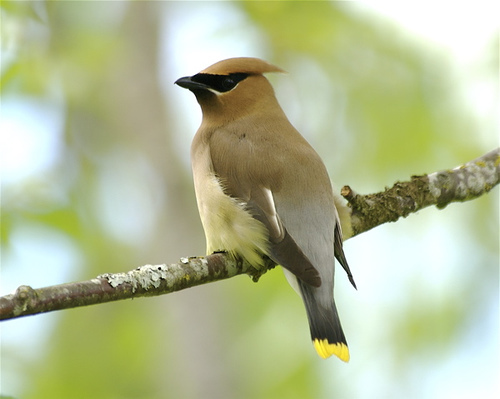
a small brown bird with a yellow marking and black beak.
this small yellow bird has black-tipped wings, a bright yellow tailfeather, a white belly, a black mask over the eyes, and a small crest on the head.
a small bird with black superciliary and a long brown crown.
the stout, vibrant bird sported a deep pink-to-gray plumage with black around the eyes and beak.
this bird has a white belly and breast with a tan crown and black superciliary.
this bird has wings that are black and brown with a yellow tail
this bird is tan with white and has a very short beak.
this particular bird has a belly that is tab and brown
this bird is brown, gray, and black in color, with a black beak.
this particular bird has a belly that is gray and white
Species: Cedar Waxwing